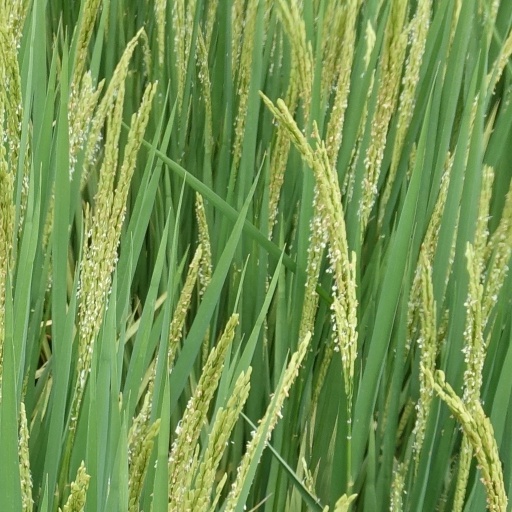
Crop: rice